Dhola Post

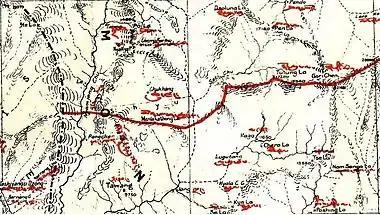
The McMahon Line in the Tawang sector.

The Dhola Post was set up by the Indian border forces on the lower slopes of Tsangdhar range on its northern side. It faced the Thagla Ridge in the north. Between two ridges, and north of the outpost, flows the Namka Chu river from west to east.